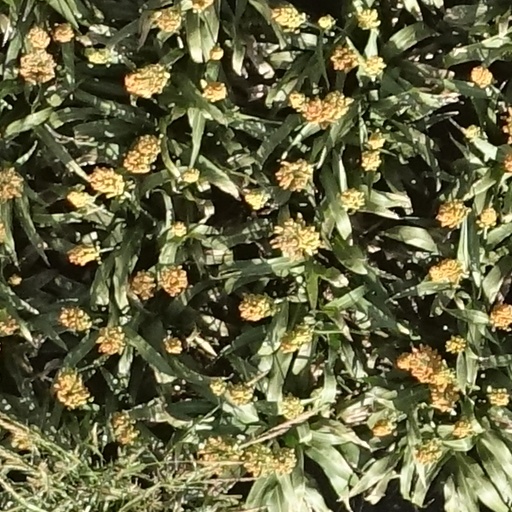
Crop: sorghum